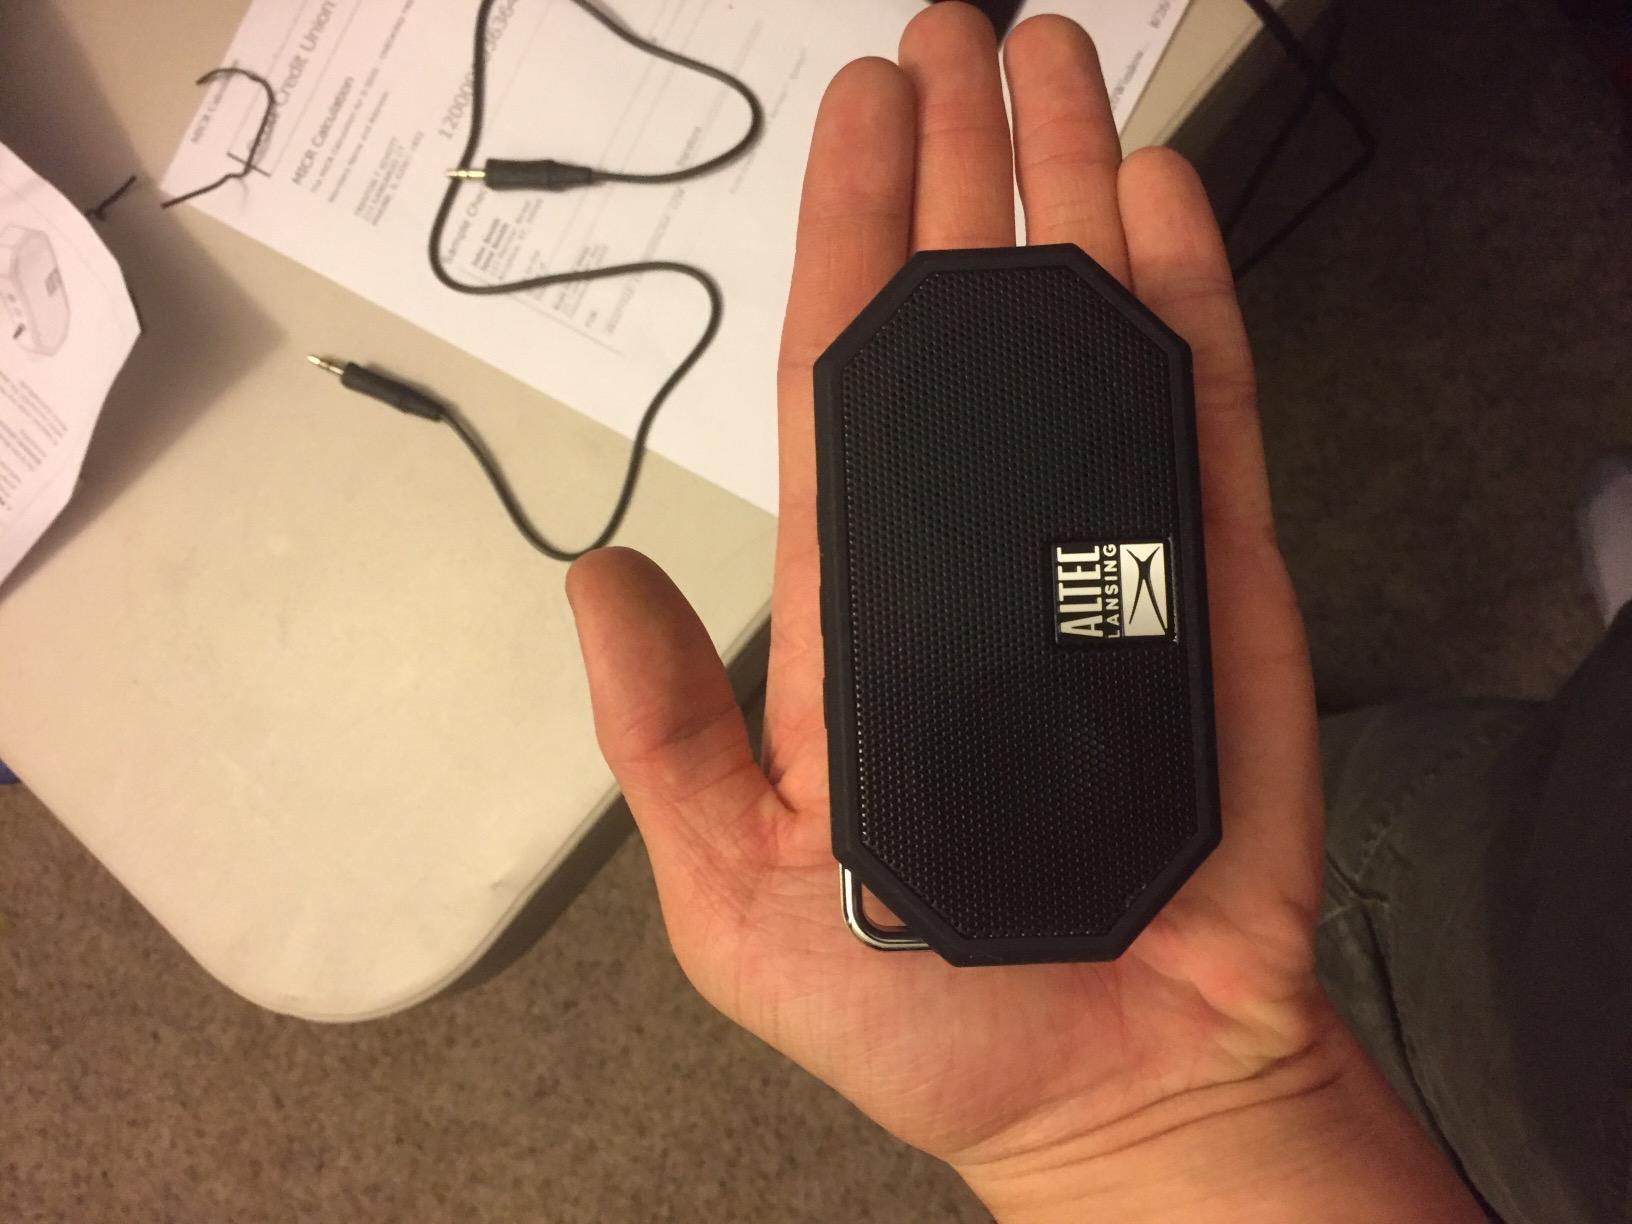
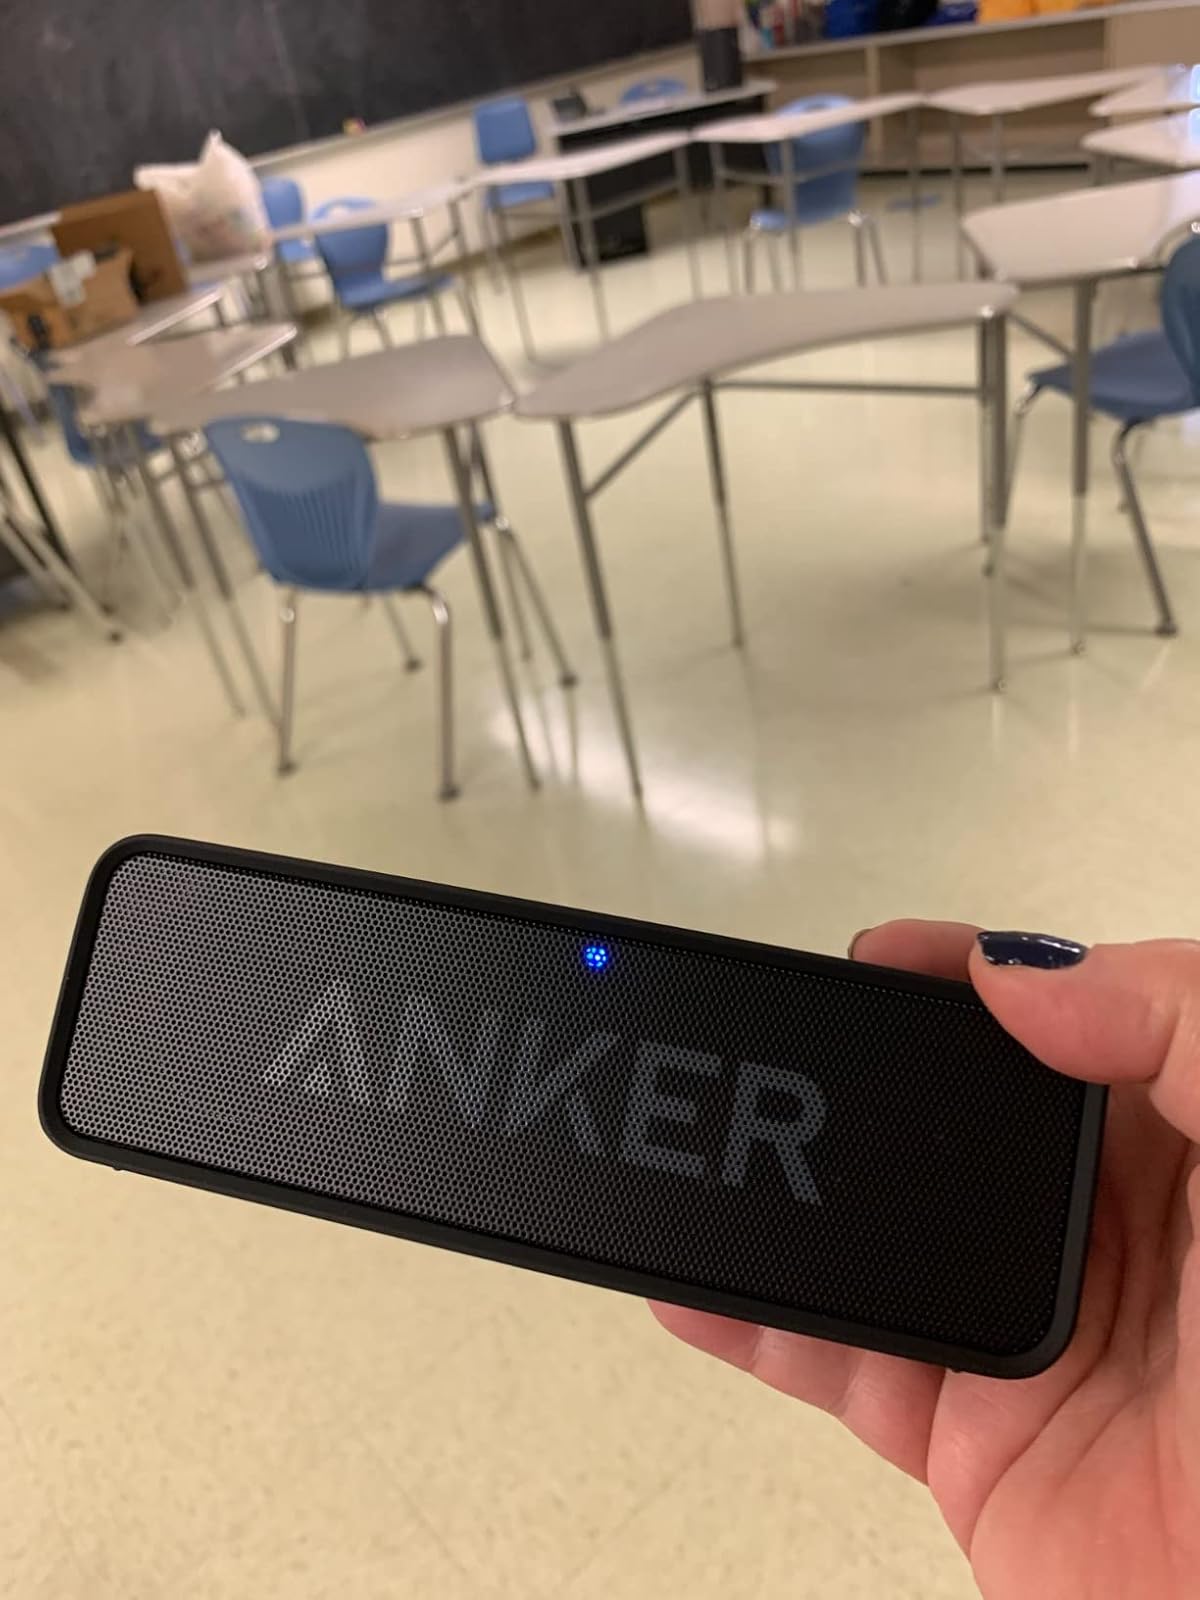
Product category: speaker
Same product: no